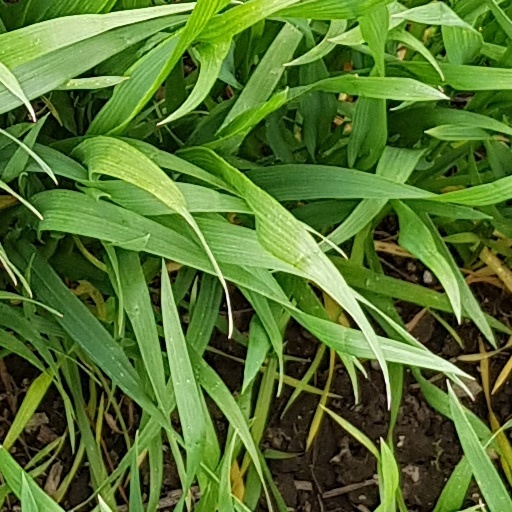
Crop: wheat